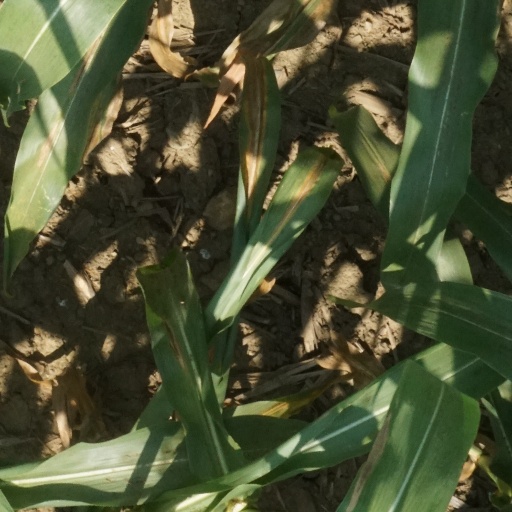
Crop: maize; corn